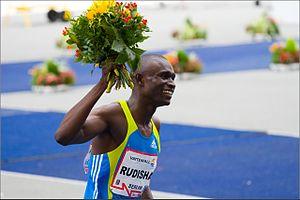
David Lekuta Rudisha est un athlète kényan spécialiste du 800 mètres.